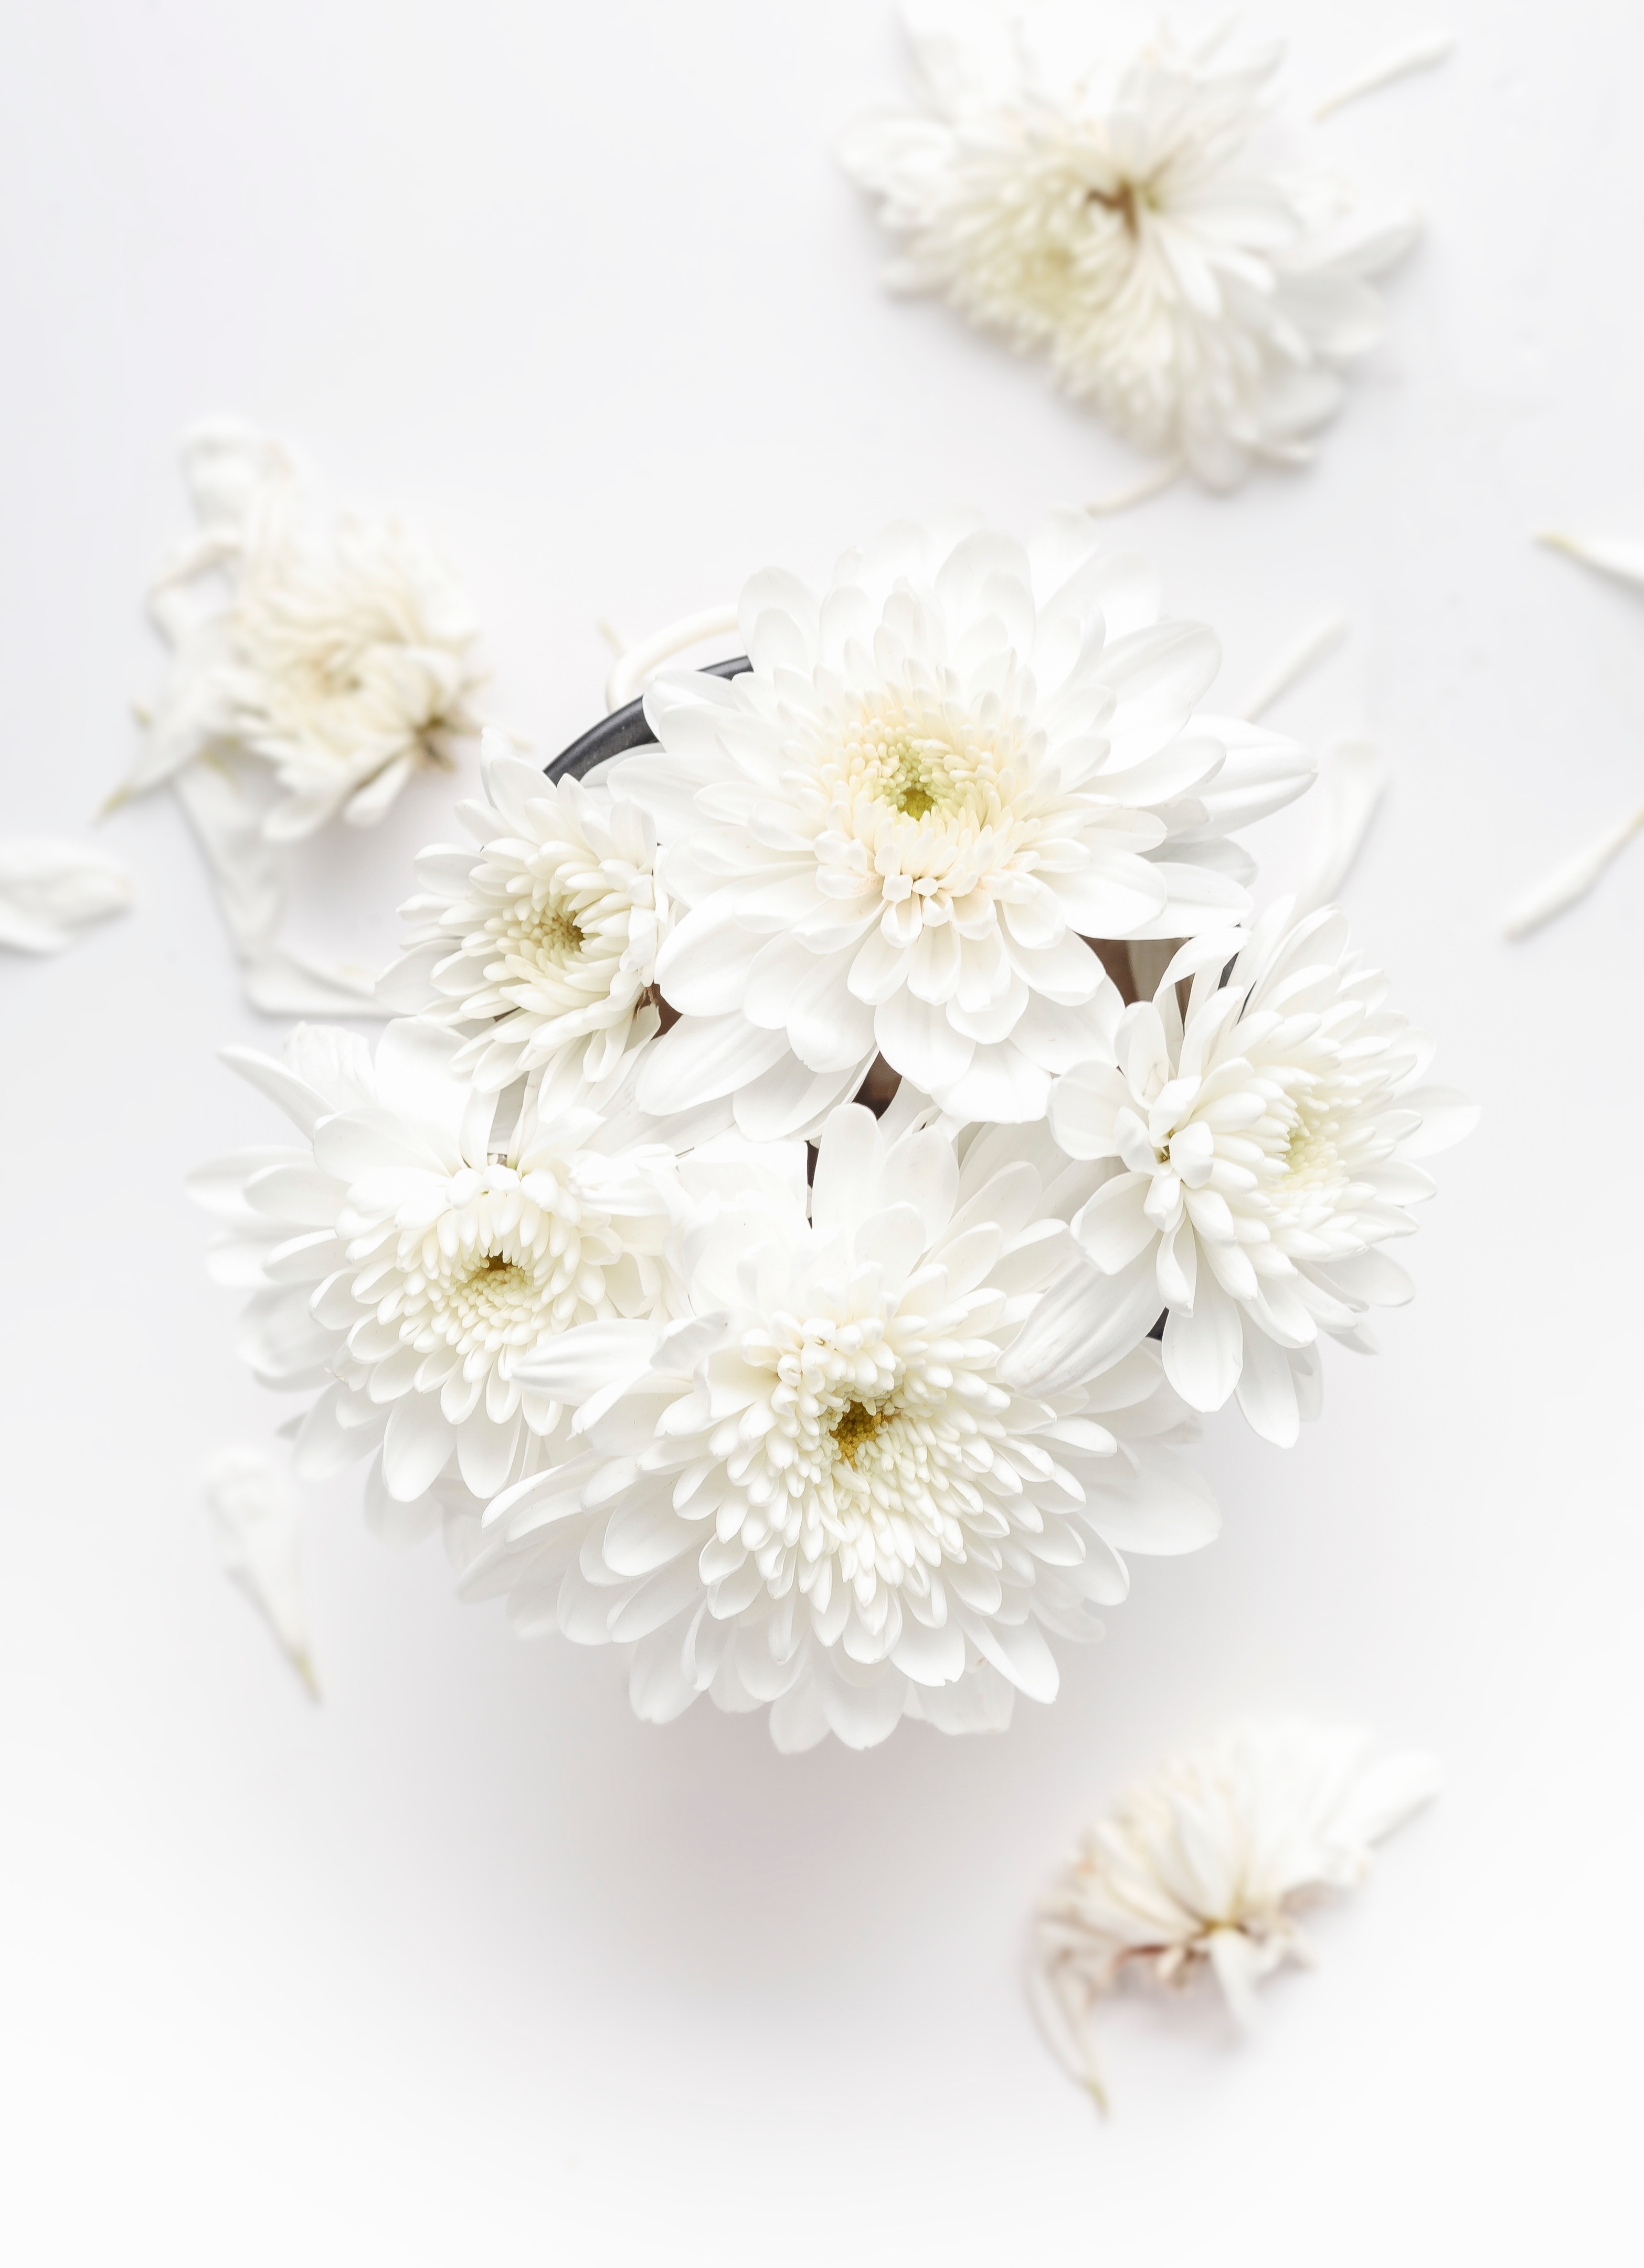
branch, blossom, plant, white, flower, petal, flora, gerbera, flowering plant, daisy family, flower bouquet, cut flowers, land plant